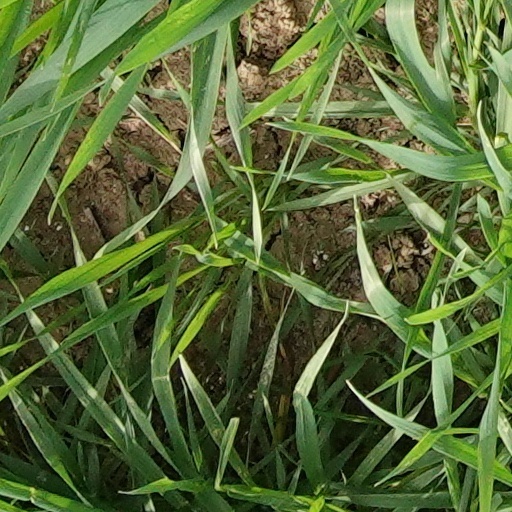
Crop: wheat